Carl Reinhardt

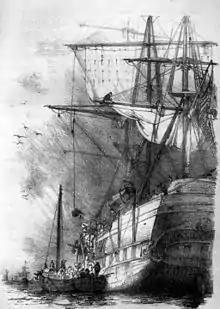
"The Ship", Illustration by Carl Reinhardt in "To America!" by Friedrich Gerstäcker

Carl August Reinhardt (also referred to as Karl Reinhardt; born 25. April 1818 in Leipzig, Germany; died 11. August 1877 in Radebeul, Germany) was a German author, painter, graphic artist, and caricaturist.